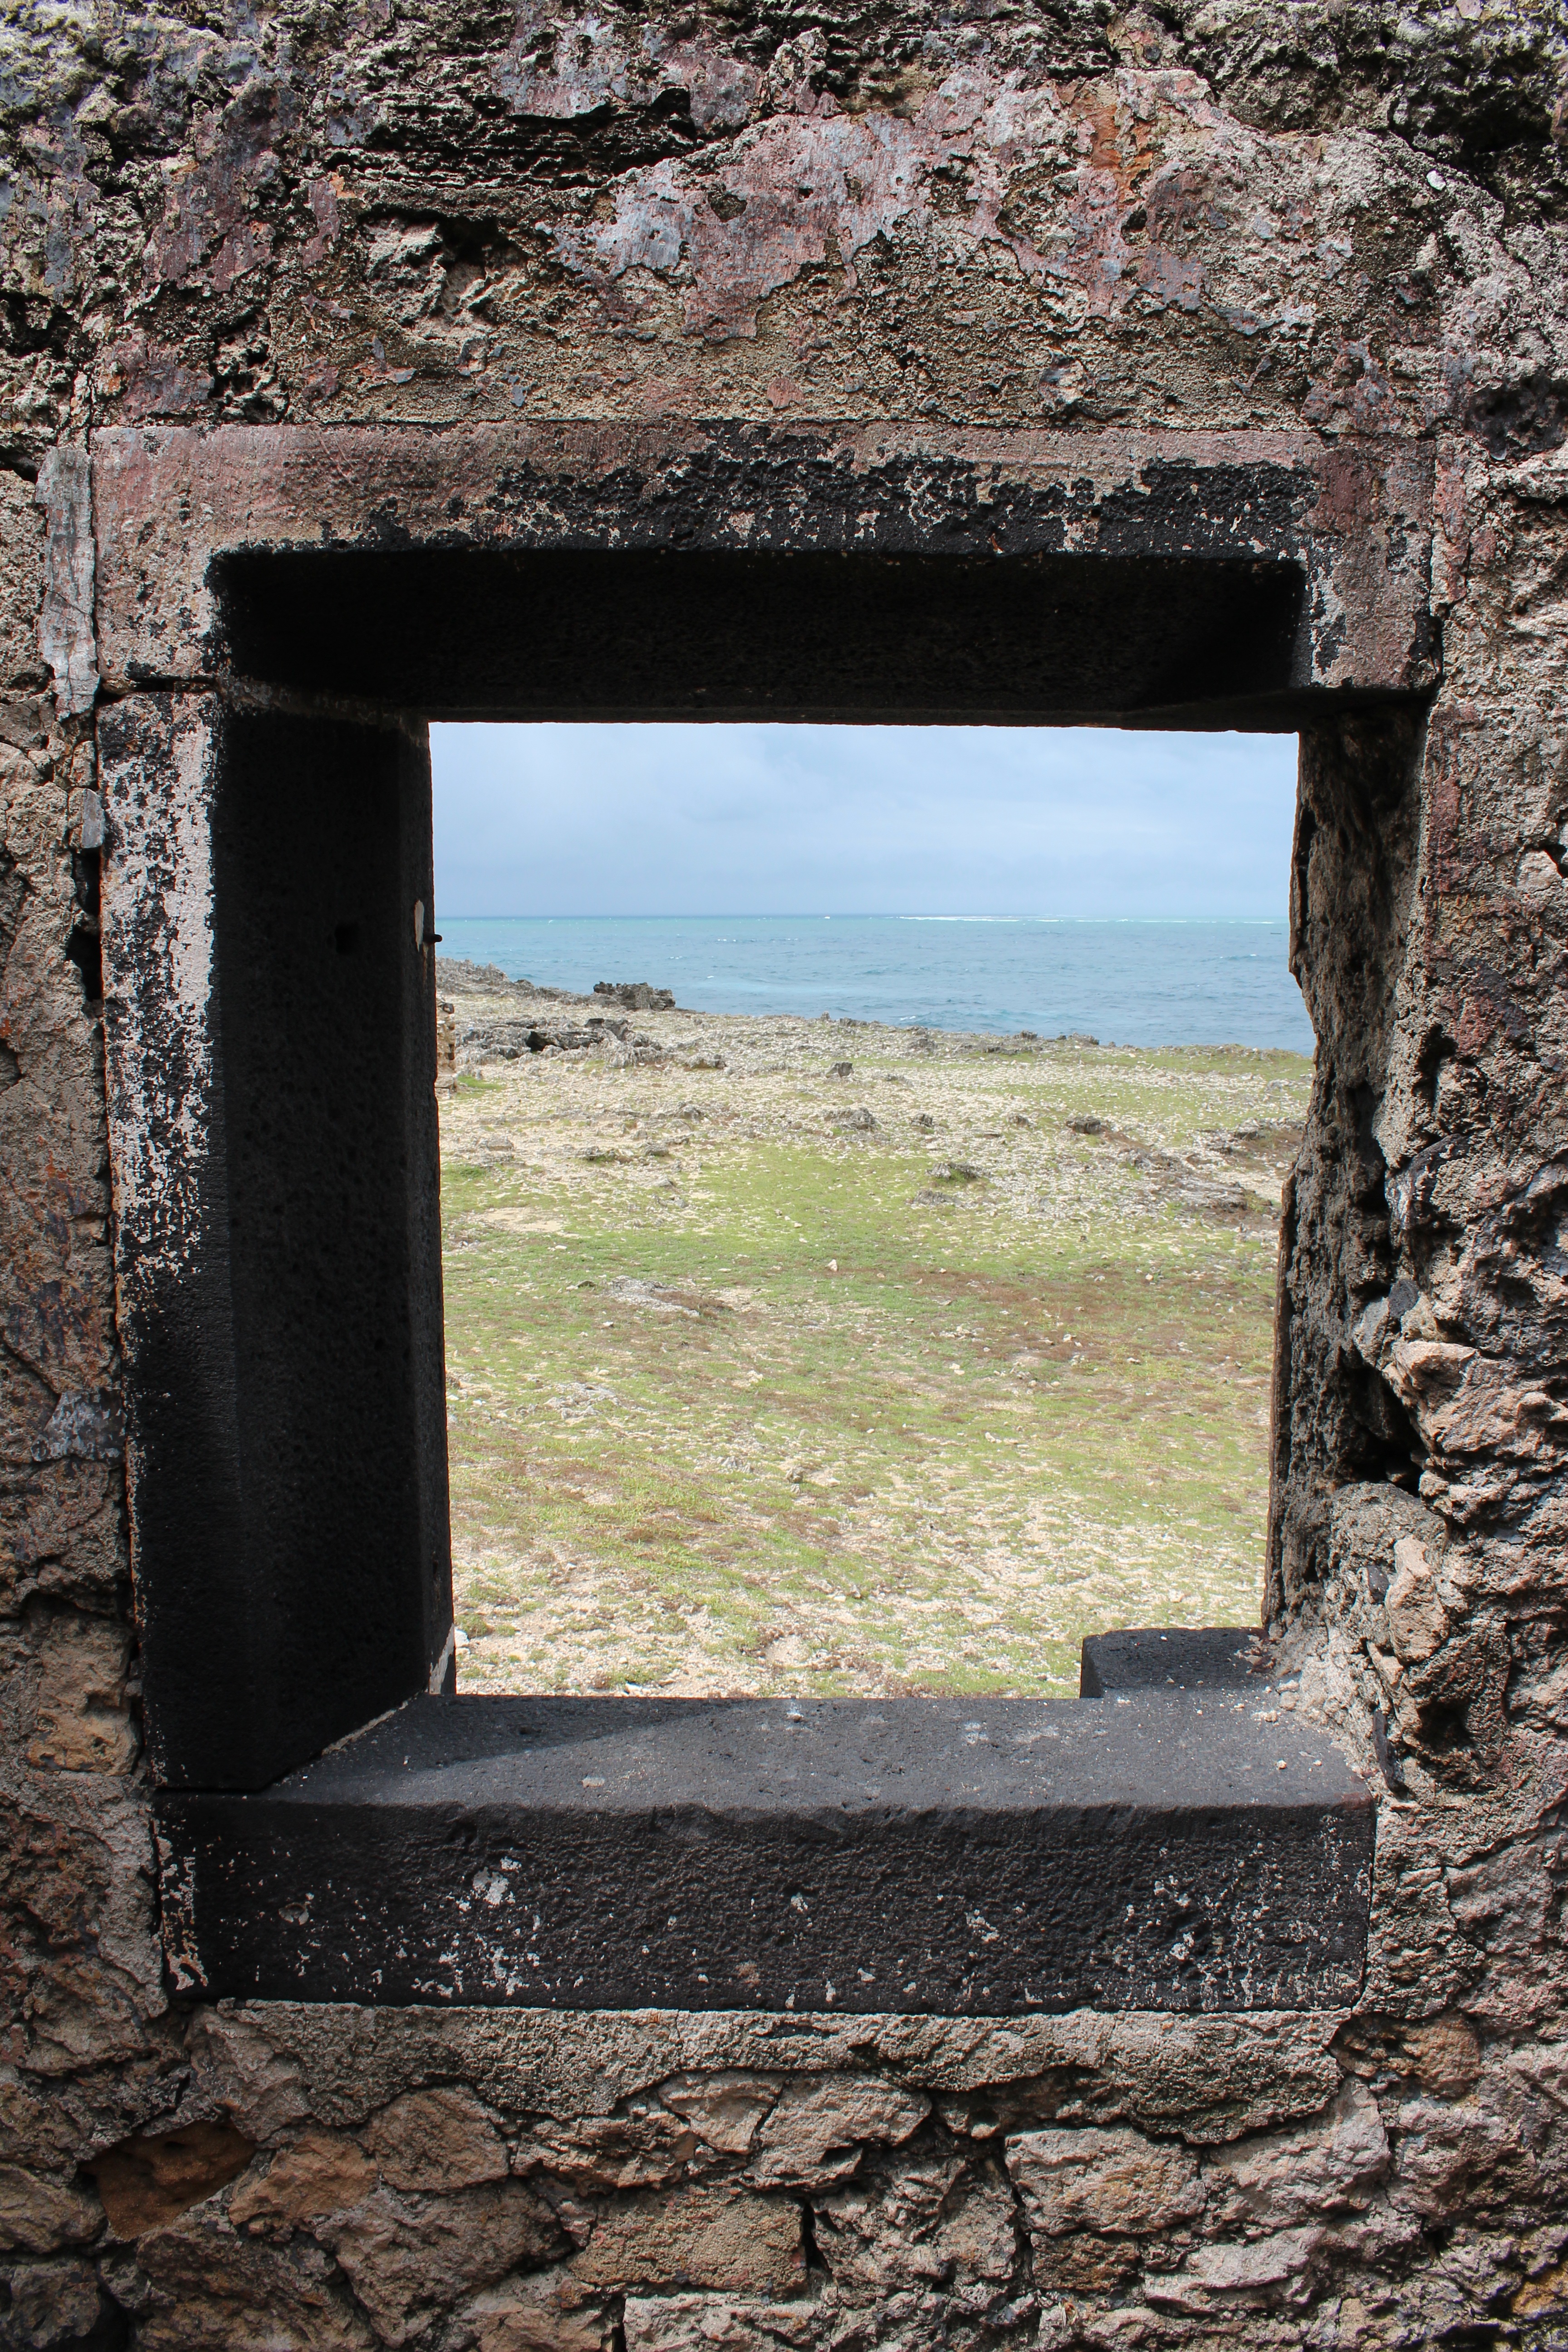
beach, landscape, sea, rock, ocean, architecture, wood, house, window, wall, arch, material, temple, ruins, history, ancient history